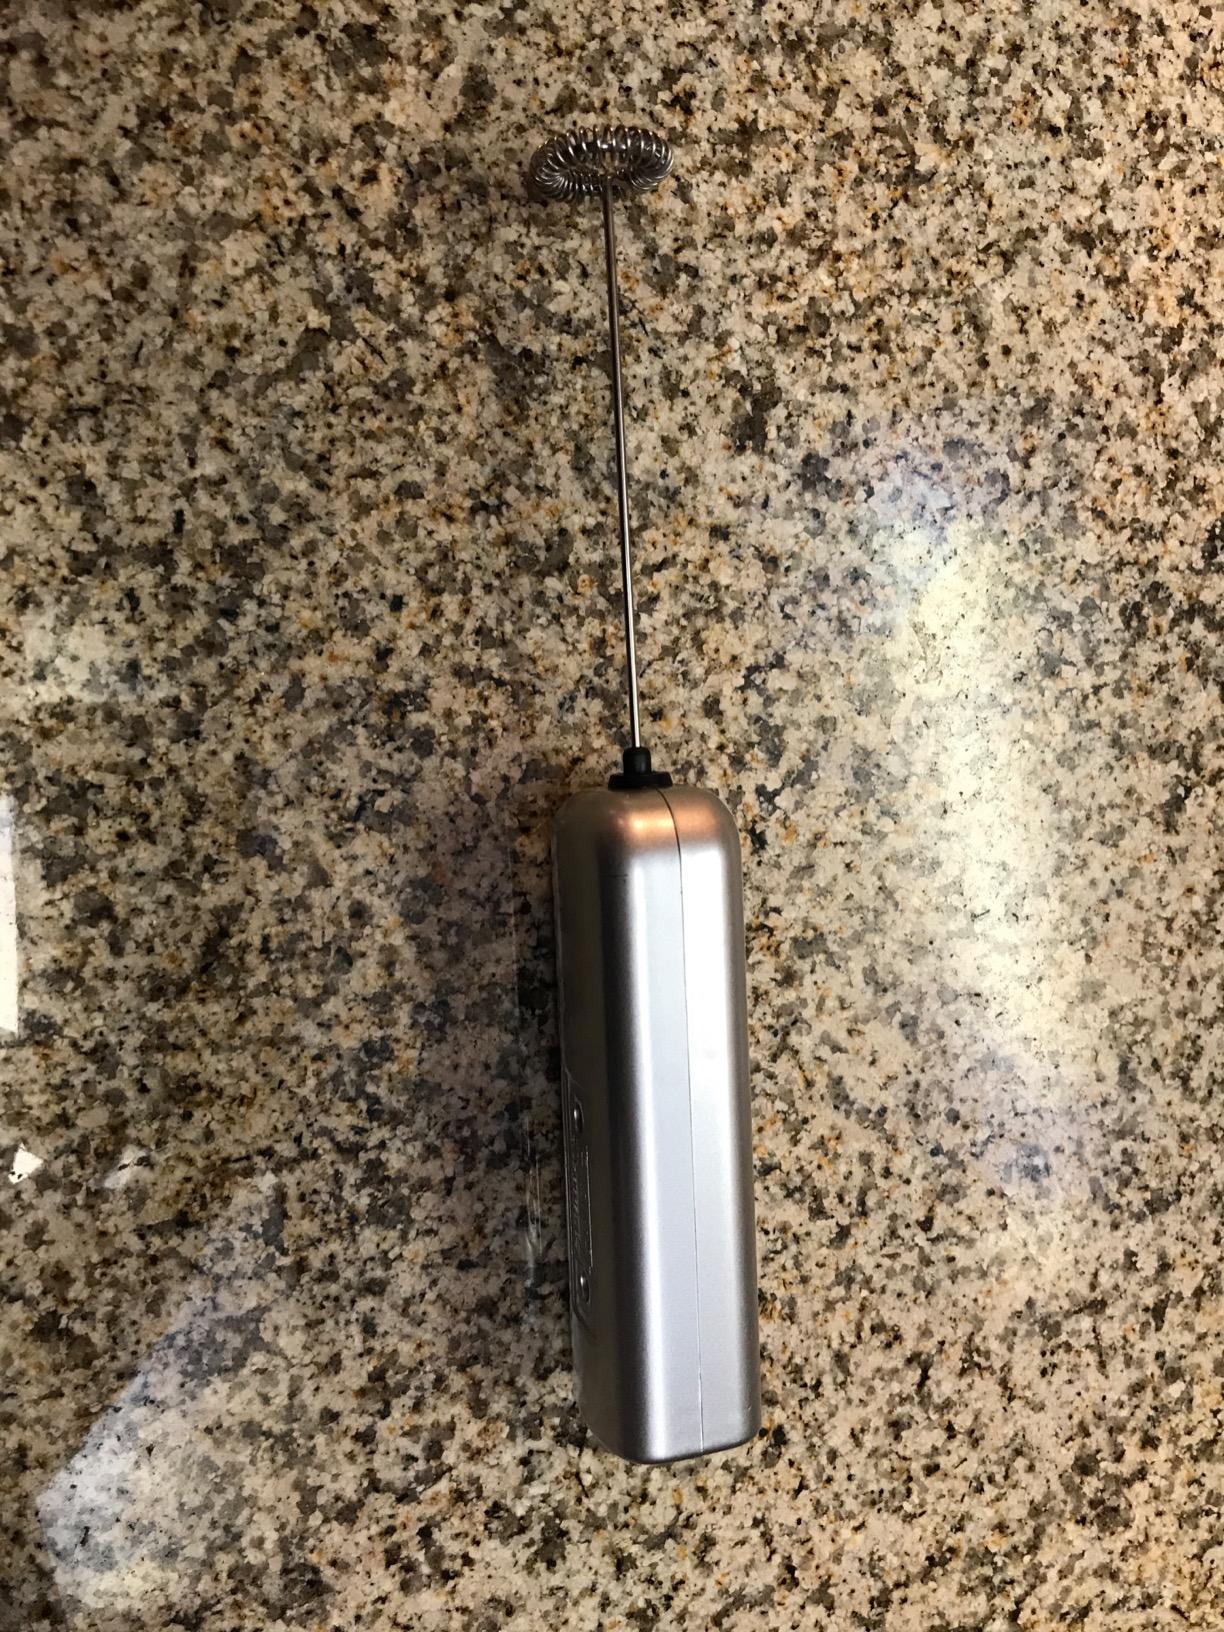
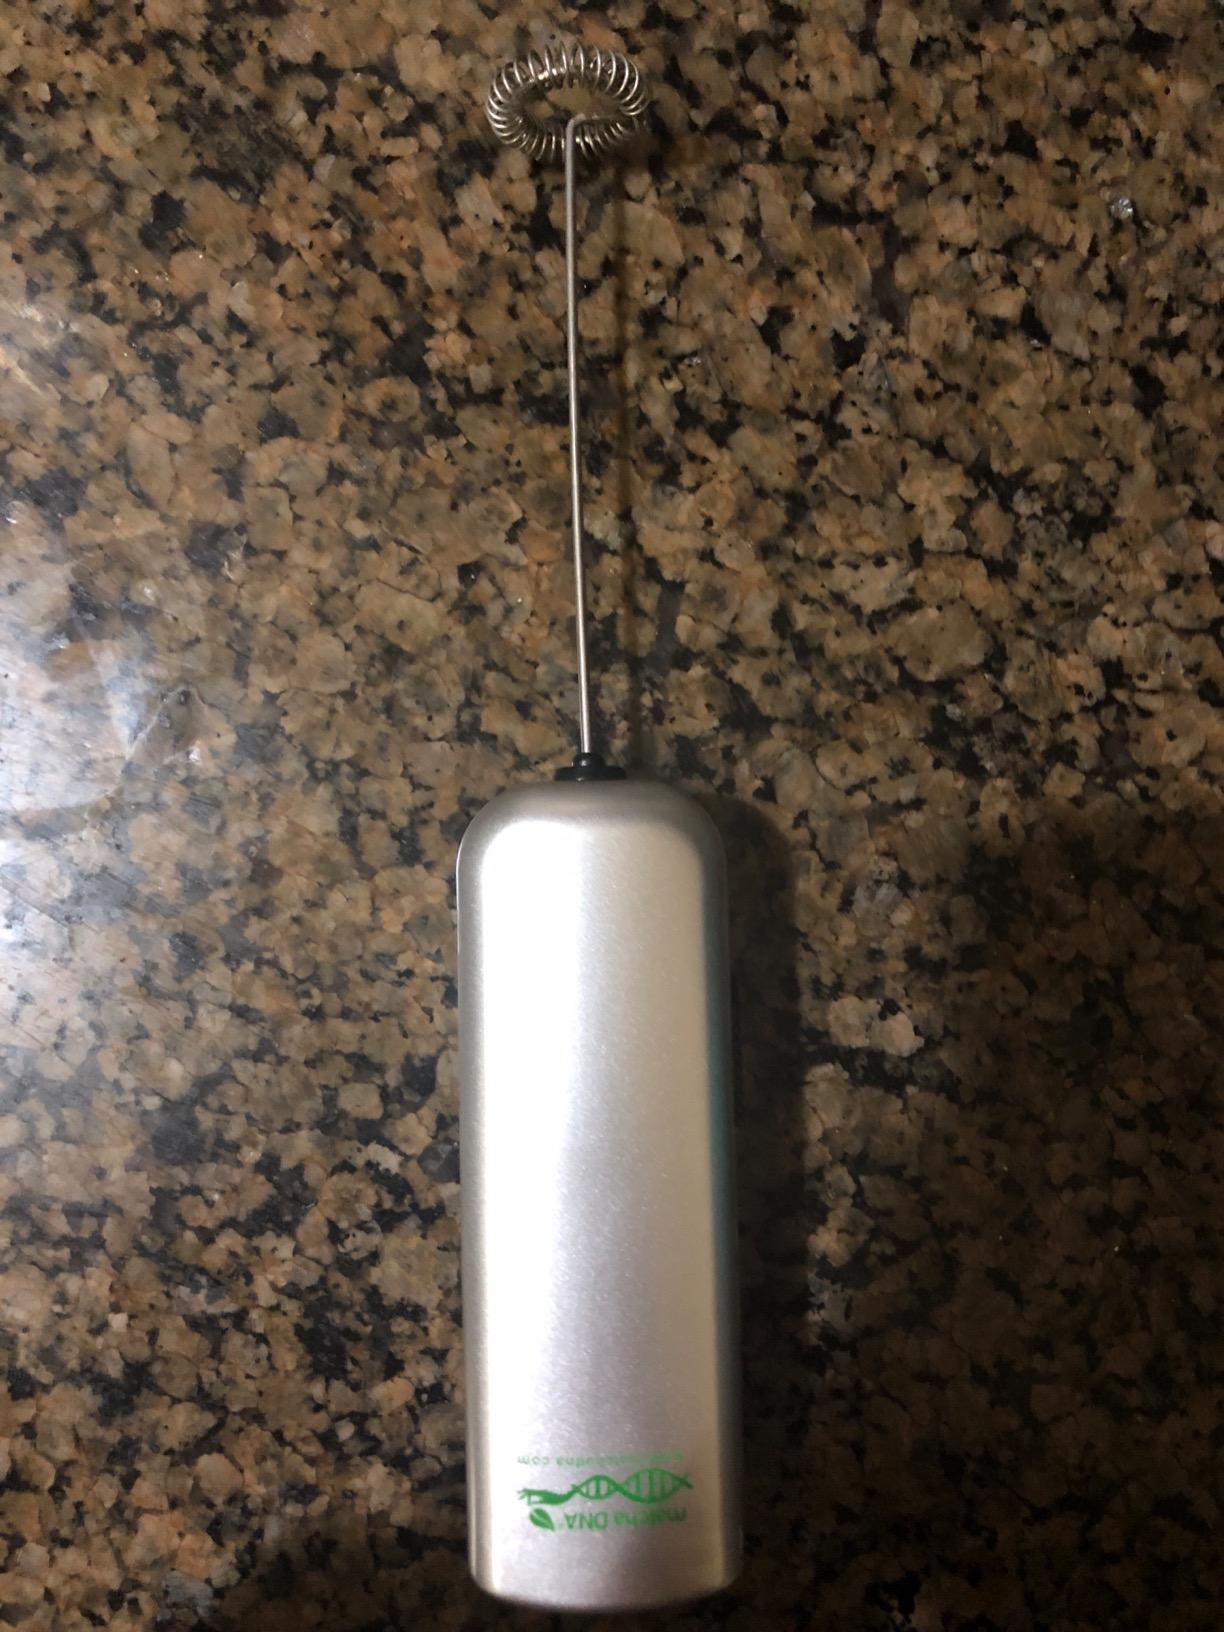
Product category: items_mixer
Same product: yes